Irish Linen

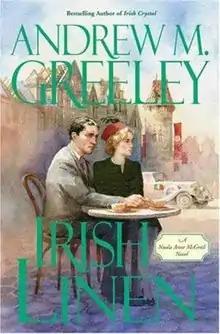
First edition

Irish Linen is the tenth of the "Nuala Anne McGrail series" of mystery novels by Roman Catholic priest and author Father Andrew M. Greeley.